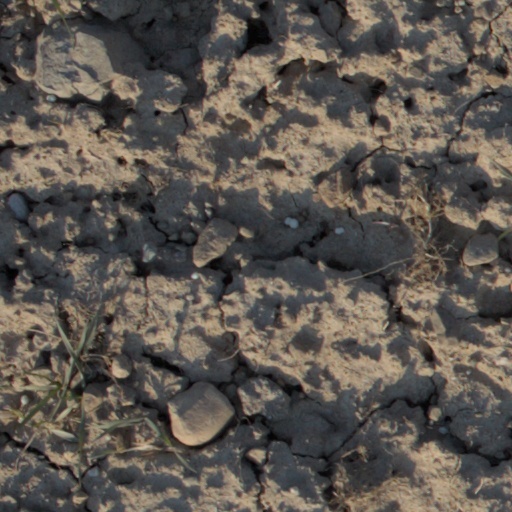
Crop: wheat